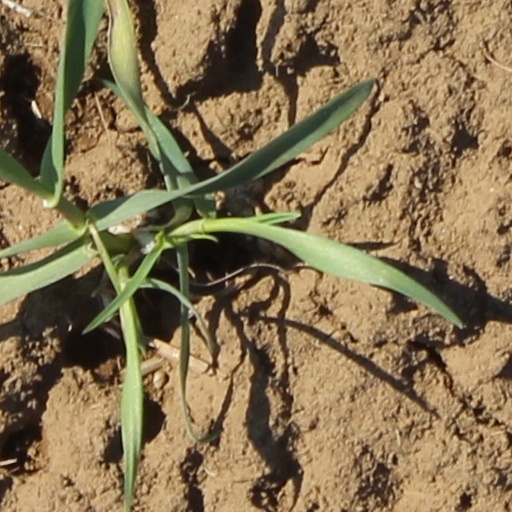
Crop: wheat